Quiz bowl

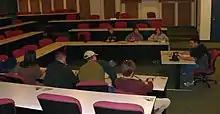

During a quiz bowl game, two teams of usually up to four or five players are read questions by a moderator. When there are more than four players on a team, the team has to substitute its players for different games. Each player usually has an electronic buzzer to signal in ("buzz") at any time during the question to give an answer. In most forms of quiz bowl, there are two types of questions: tossups and bonuses. Tossups are questions that any individual player can attempt to answer by buzzing in, and players are generally not allowed to confer with each other before answering. If the answer given is incorrect, then no other member of that team may give an answer, and the moderator continues reading the question to the other team. If a tossup is successfully answered, the team who answered correctly is given an opportunity to answer a bonus question. Bonuses are usually worth a total of 30 points and consist of three individual questions worth ten points each. Team members are generally permitted to confer with each other before answering these questions.